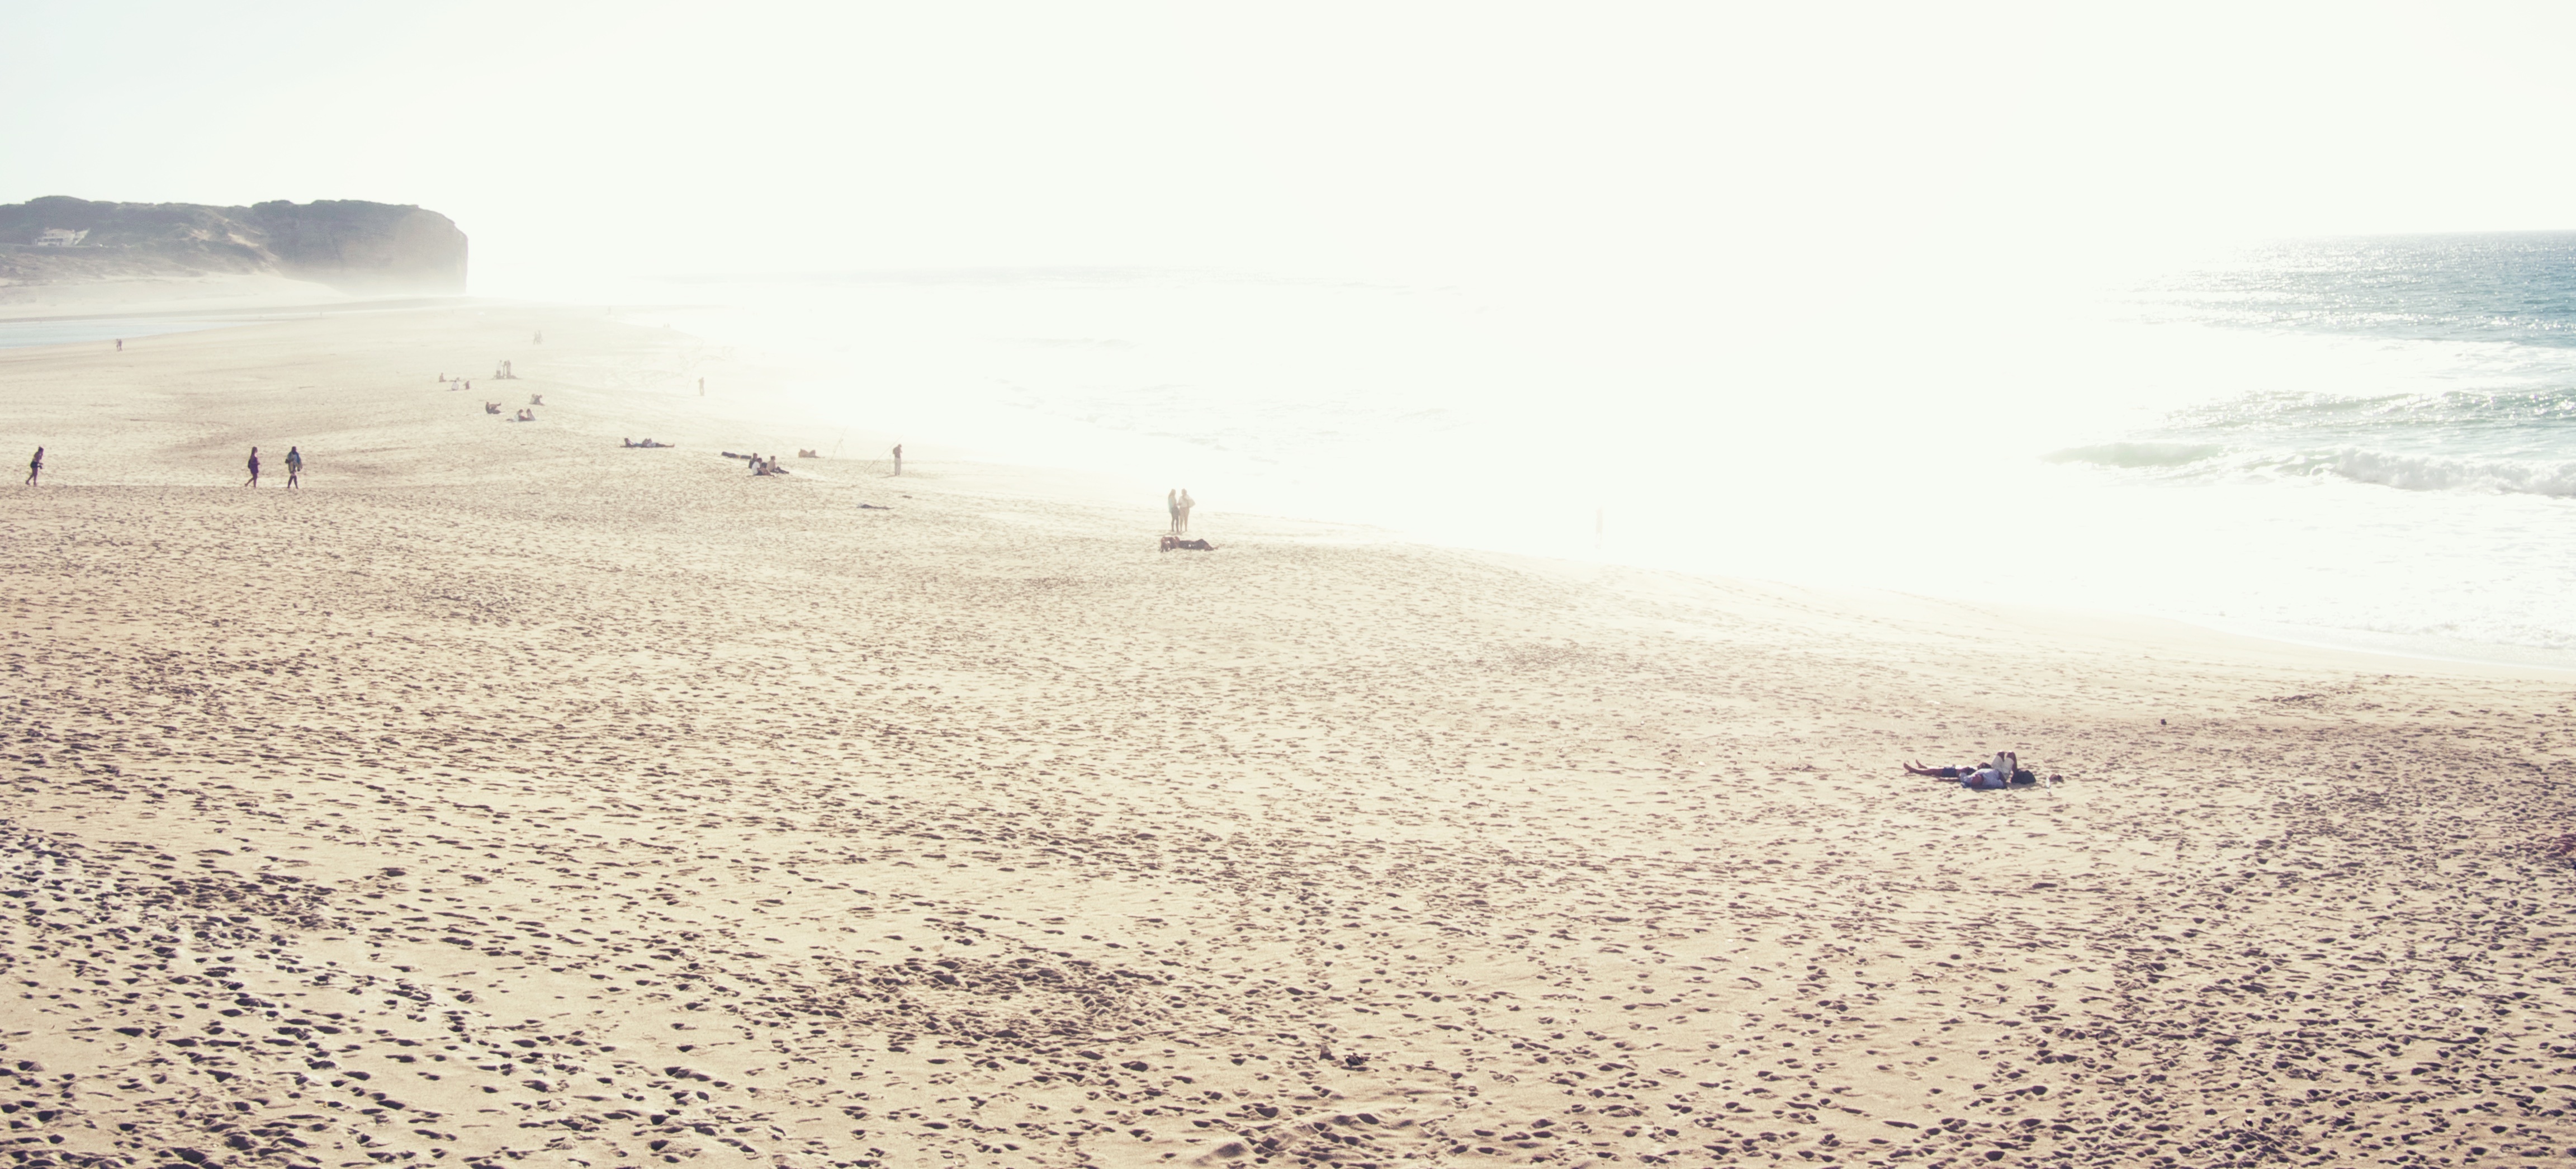
beach, landscape, sea, coast, water, nature, sand, ocean, horizon, people, sunlight, morning, shore, wave, wind, summer, recreation, relax, paradise, scenic, tropical, seascape, scenery, material, sunny, relaxation, habitat, beach sand, mudflat, natural environment, atmospheric phenomenon